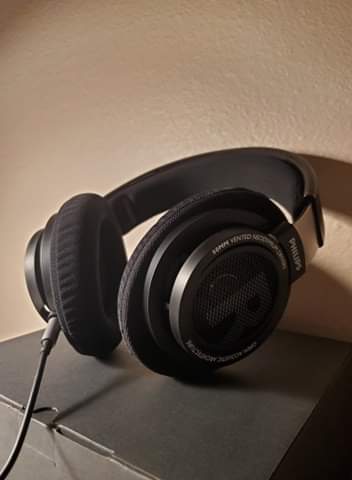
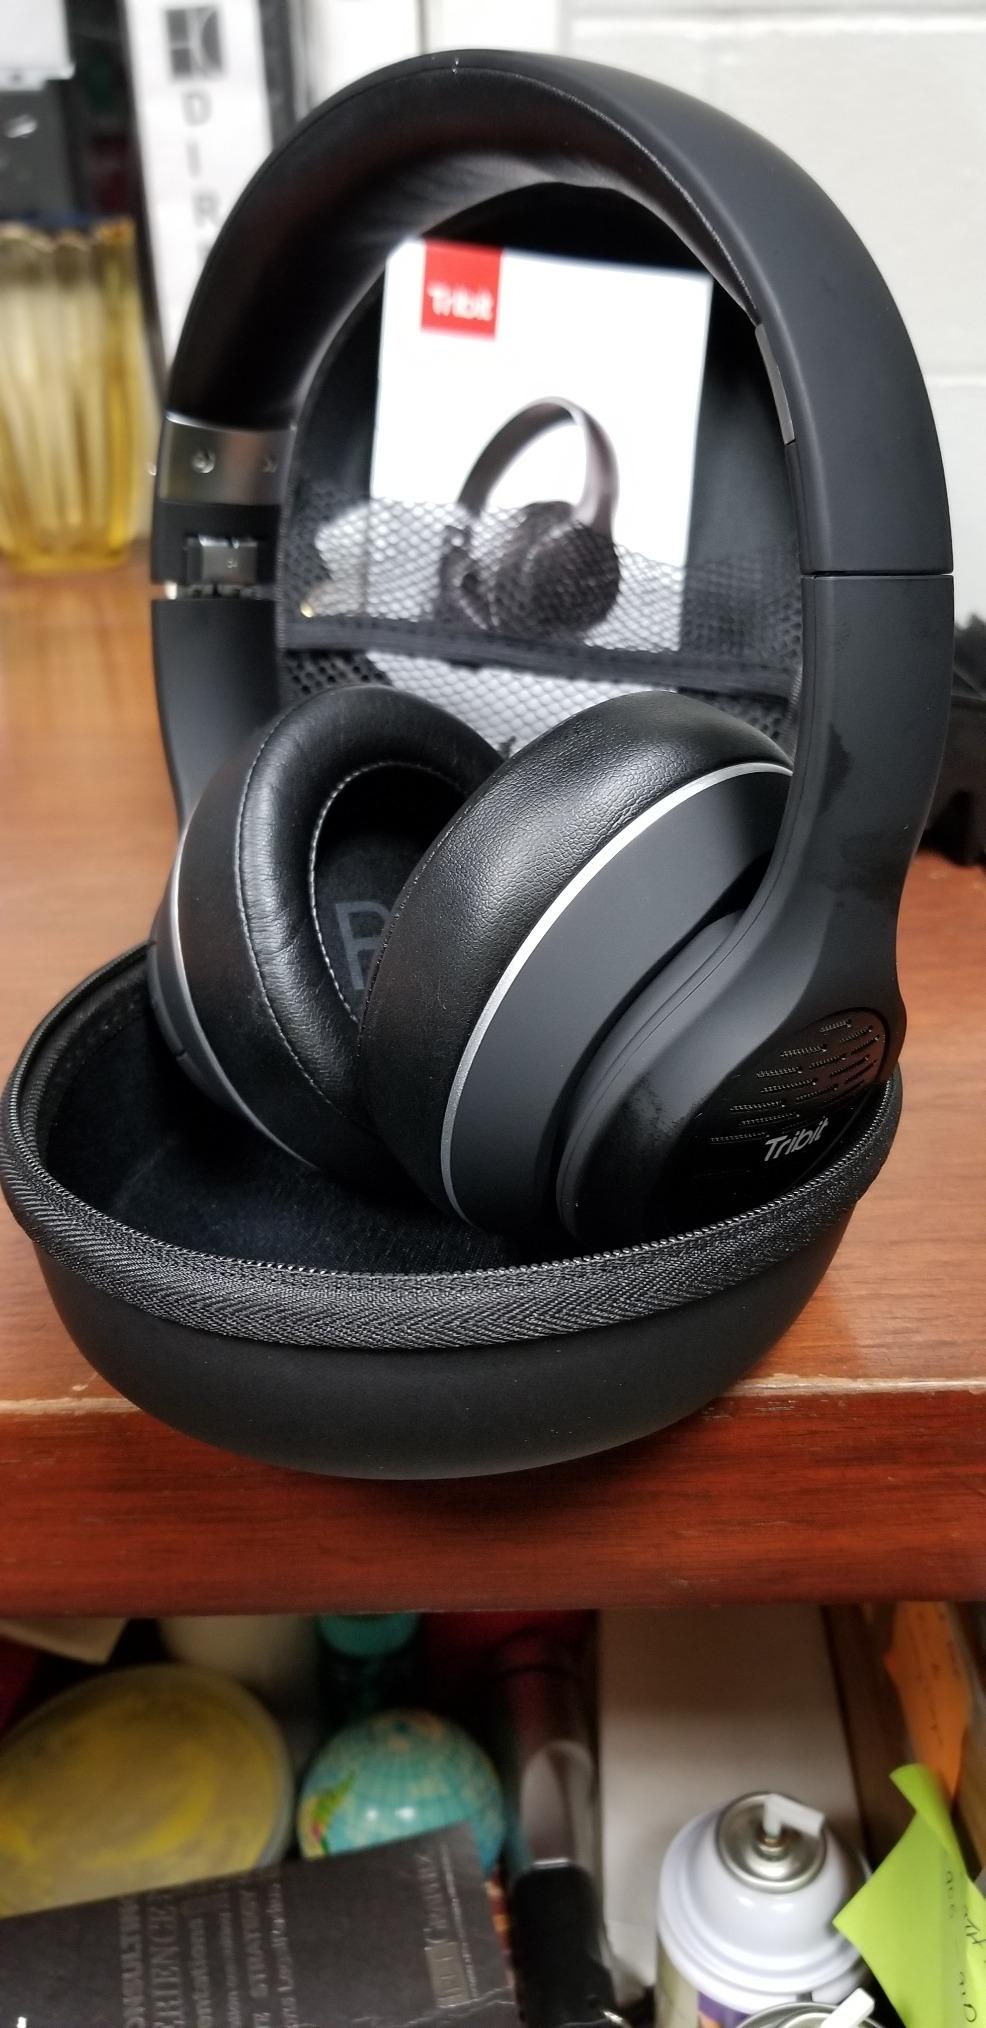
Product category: headphones
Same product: no